Kirk Douglas

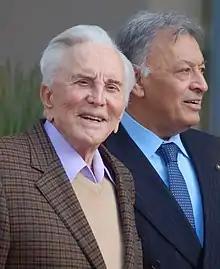
Douglas with Zubin Mehta, March 2011

For most of his career, Douglas enjoyed good health and what seemed like an inexhaustible supply of energy. He attributed much of that vitality to his childhood and pre-acting years: "The drive that got me out of my hometown and through college is part of the makeup that I utilize in my work. It's a constant fight, and it's tough." His demands on others, however, were an expression of the demands he placed on himself, rooted in his youth. "It took me years to concentrate on being a human being—I was too busy scrounging for money and food, and struggling to better myself."